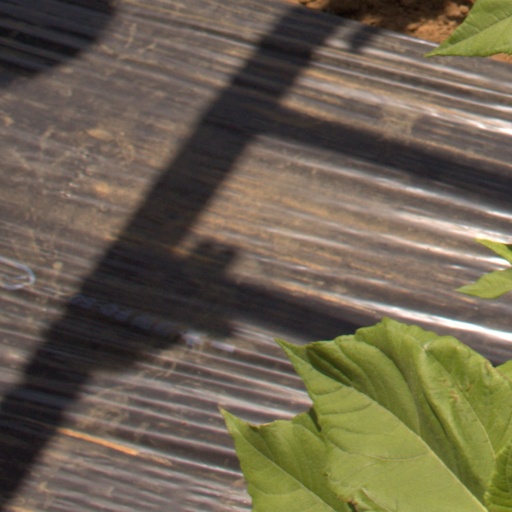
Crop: Jerusalem artichoke